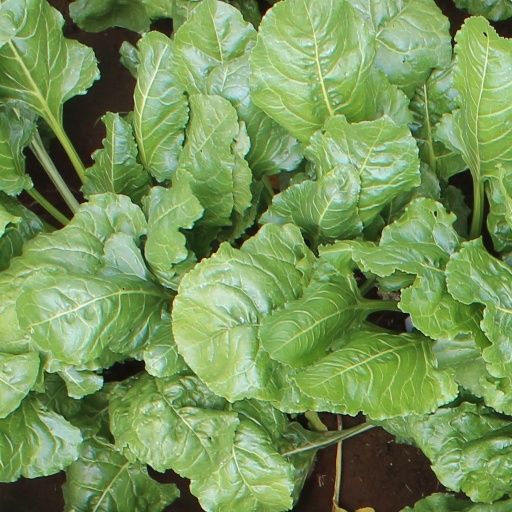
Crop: sugar beet